Myxomitodes

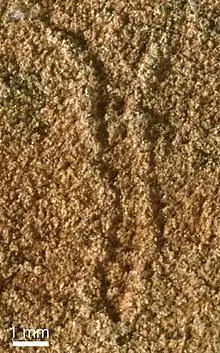
Detail of levees in flaring portion of trail of "Myxomitodes stirlingensis".

"Myxomitodes stirlingensis" are irregular markings on the surface of beds, with the superficial appearance of animal trails. They are problematic for such trails because of their great geological age. Unlike fossil trails made by slugs or worms, "Myxomitodes" flare and vary in width. Worm and slug trails are long, so generally run off the edges of rock slabs. "Myxomitodes" in contrast is short, with one end tapering and the other forming a bulbous structure.